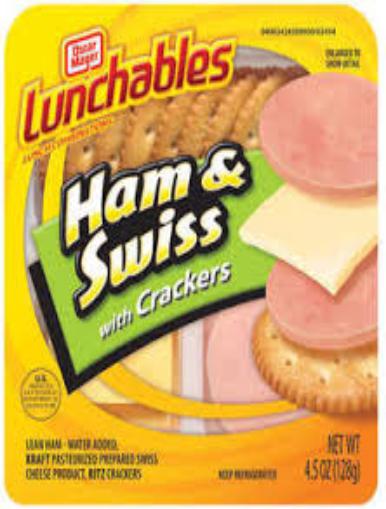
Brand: Lunchables
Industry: Food